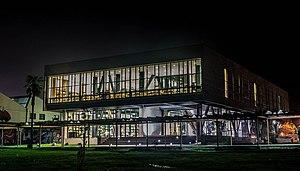
L'université du Bío-Bío est une université chilienne située dans la ville de Concepción. Elle fait partie des universités chiliennes traditionnelles.